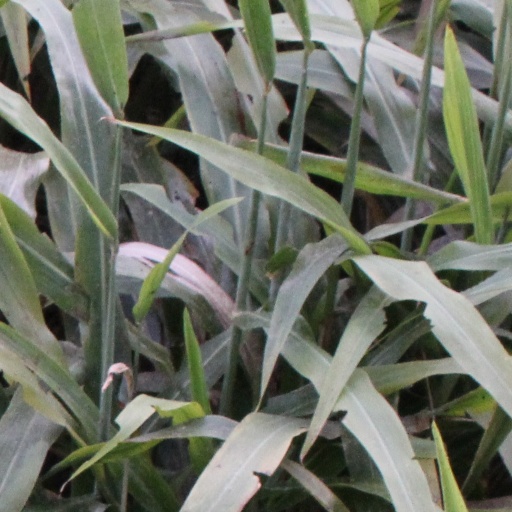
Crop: sorghum